History of South Sudan

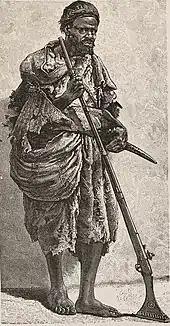
An illustration of Al-Zubayr Rahma Mansur from 1889.

The lack of formal authority was filled in the 1850s by a set of powerful merchant princes. In the east Muhammad Ahmad al-Aqqad controlled a large amount of land, but the most powerful was Al-Zubayr Rahma Mansur who came to control the Bahr el Ghazal and other parts of South Sudan. Al-Zubayr was a merchant from Khartoum, who hired his own private army and marched south.